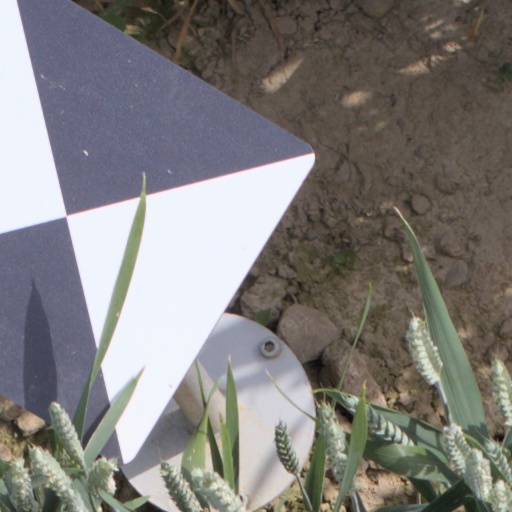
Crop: wheat